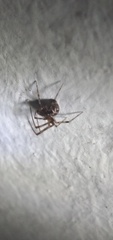
Species: Parasteatoda_tepidariorum